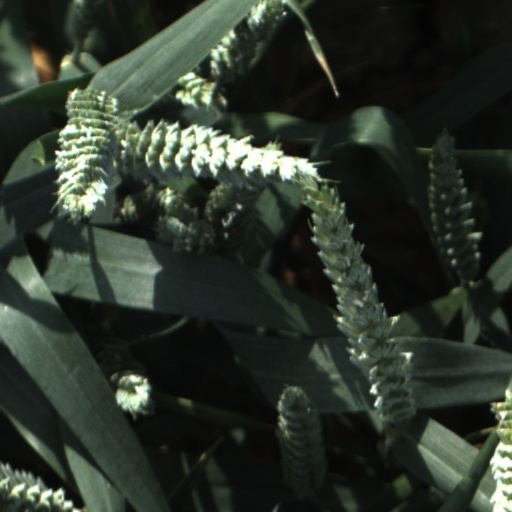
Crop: wheat